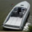
Label: ship